Jesus

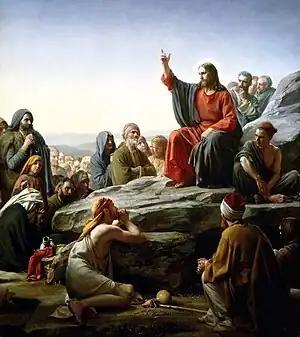
Jesus sits atop a mount, preaching to a crowd

The synoptic gospels describe Jesus's baptism in the Jordan River and the temptations he suffered while spending forty days in the Judaean Desert, as a preparation for his public ministry. The accounts of Jesus's baptism are all preceded by information about John the Baptist. They show John preaching penance and repentance for the remission of sins and encouraging the giving of alms to the poor as he baptizes people in the area of the Jordan River around Perea and foretells the arrival of someone "more powerful" than he.